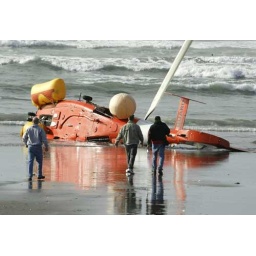
Two die, helicopter crashes into the water in boat rescue